Apalachicola River Wildlife and Environmental Area

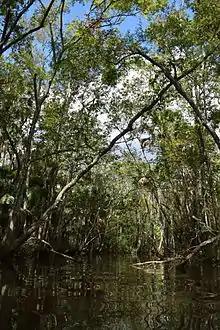
View along Paddling Trip 12 in ARWEA

Numerous recreational activities are available to participate in at ARWEA. The ARWEA paddling trail system consists of over 100 miles of trails that pass through old-growth cypress swamps, estuaries and small Apalachicola Bay tributaries. The Tank Island Wildflower Driving Tour allows visitors to see many of the notable wildflower species found in the area.